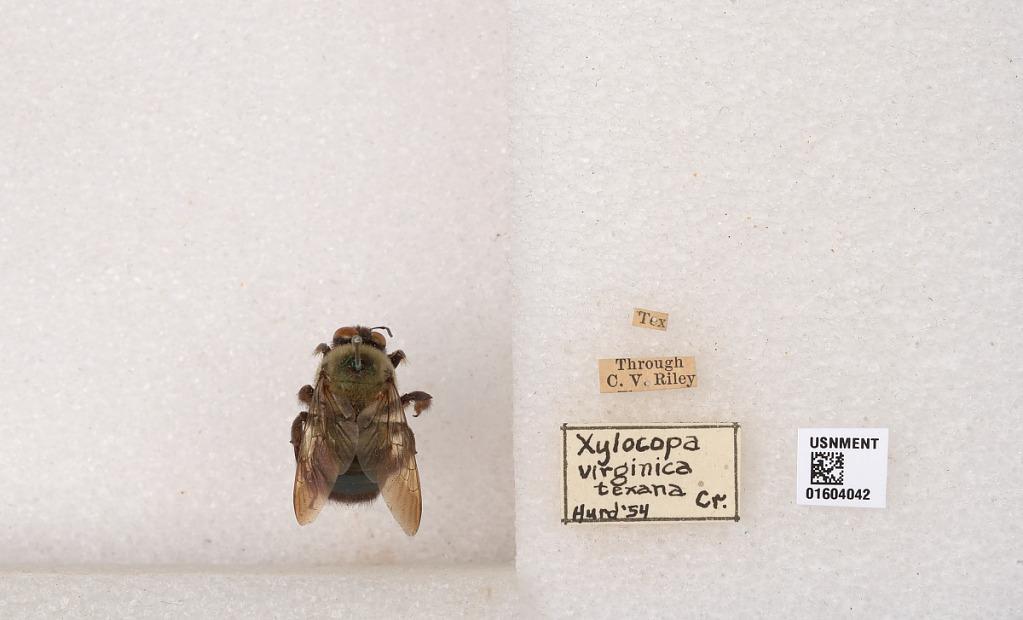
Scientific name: Xylocopa (Xylocopoides) virginica texana Cresson
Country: United States
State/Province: Texas
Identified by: Berrios-Ortiz, Angel